Firefighter

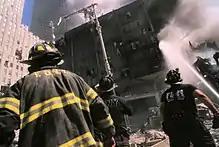
Firefighters at Ground Zero during the September 11 attacks

Fire departments frequently provide advice to the public on how to prevent fires in the home and work-place environments. Fire inspectors or fire marshals will directly inspect businesses to ensure they are up to the current building fire codes, which are enforced so that a building can sufficiently resist fire spread, potential hazards are located, and to ensure that occupants can be safely evacuated, commensurate with the risks involved.